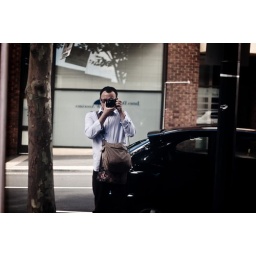
catching my reflection in an office window near work.